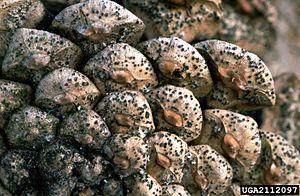
Fructification (points noirs = Pycnides) du champignon parasite sur les écailles d'un cône (de l'espèce
Sphaeropsis sapinea Dyco et Sutton est une espèce de champignons ascomycètes, dont la position taxonomique est encore discutée.